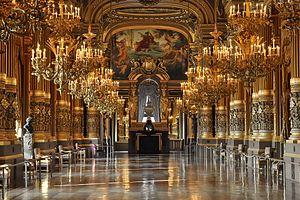
Grand salon du palais Garnier, l'opéra de Paris. Русский: Дворец Гарнье (или Опера Гарнье) в Париже, большая зала. العربية: صالة بالايز غارنير الكبرى بدار الأوبيرا بباريس. Tiếng Việt: Phòng giải lao của Opéra Garnier, Paris